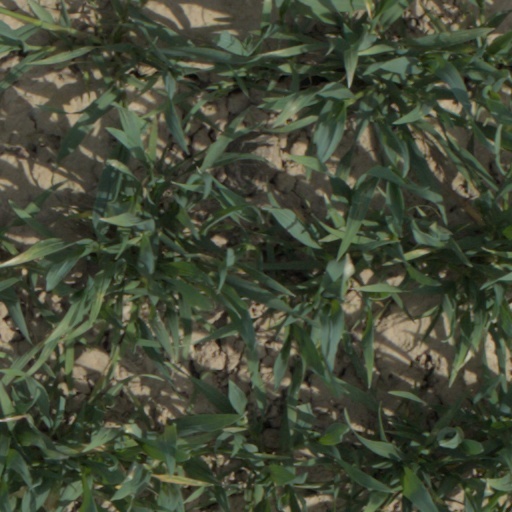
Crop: wheat